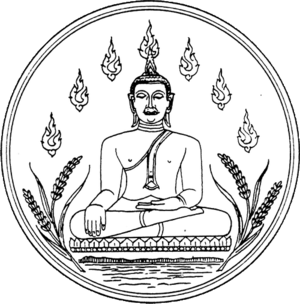
Phayao est une province de Thaïlande.